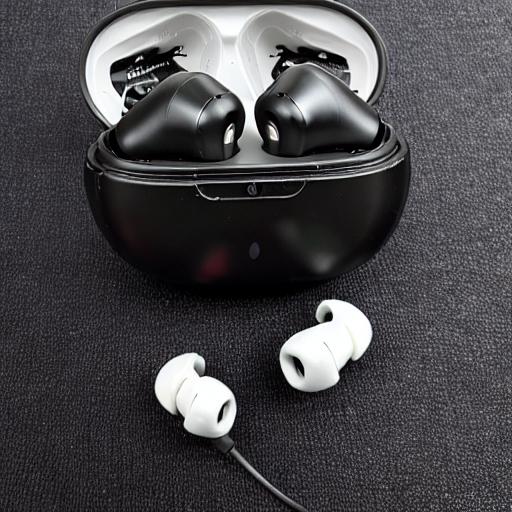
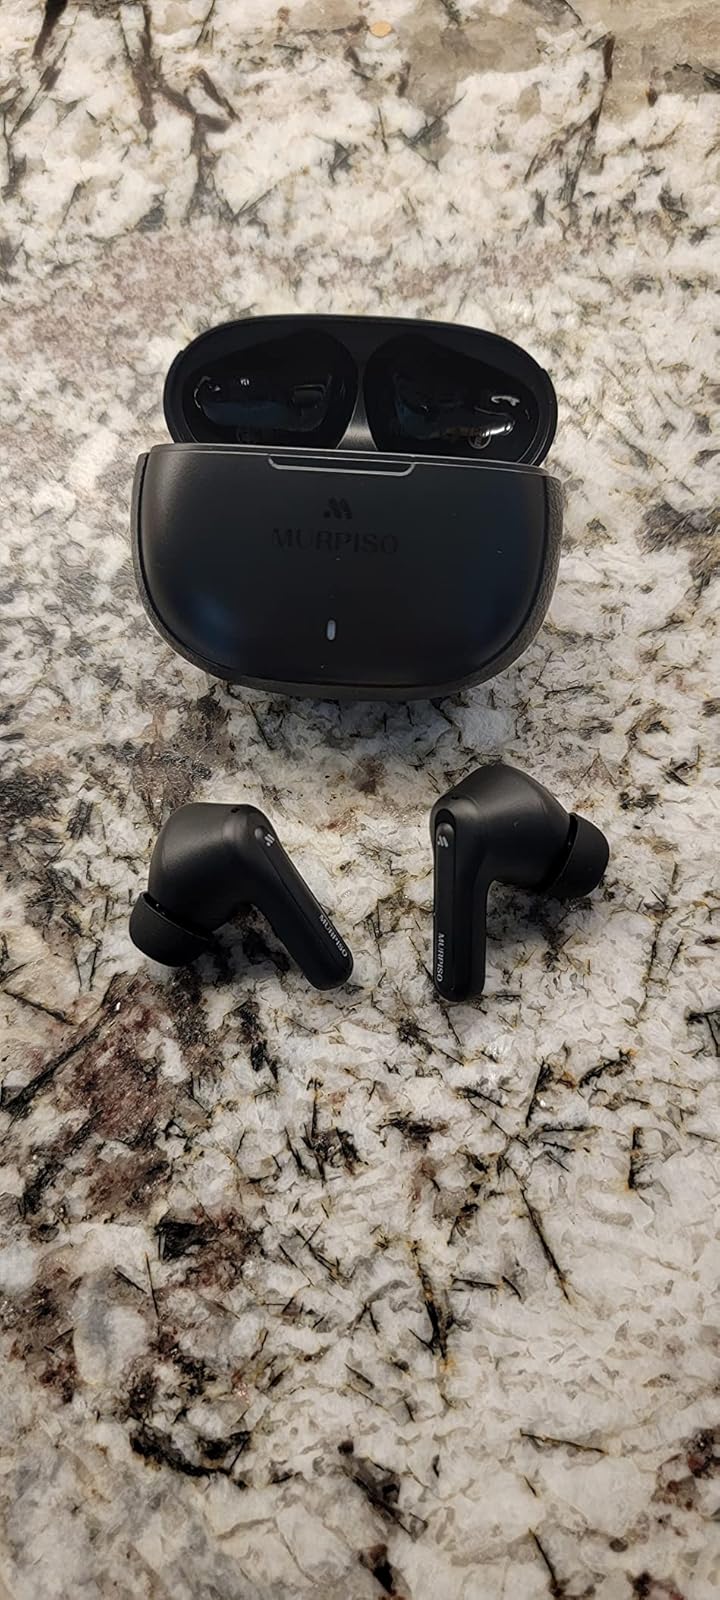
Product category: earbuds
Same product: no